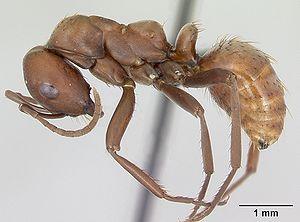
Polyergus rufescens ou « fourmi amazone », est une espèce de fourmi « esclavagiste » : elles mènent des raids parfois spectaculaires vu leur nombre contre des nids de certaines espèces du genre Formica, volent les larves et les nymphes et les transportent vers leur propre nid. Elles élèvent les larves et nymphes volées comme des « esclaves » chargées de prendre soin des fourmis amazones, incapables de se nourrir seules.